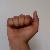
The image shows a hand gesture representing the letter 'A' in Indian Sign Language.